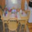
Label: table